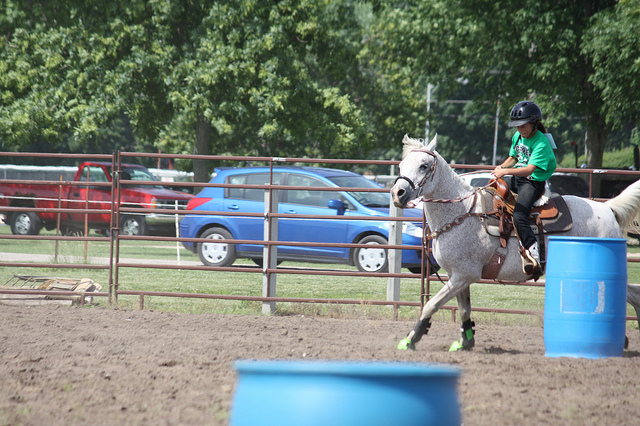
user: Given an image and a question. Answer the question in a short answer. Question: How many liquid gallons can those blue barrels hold? Short Answer:
assistant: 30